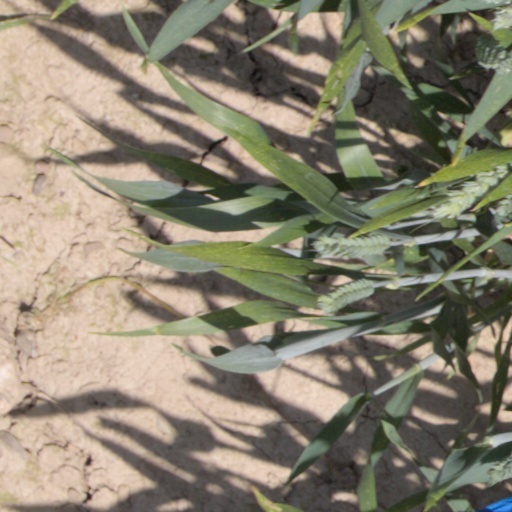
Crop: wheat